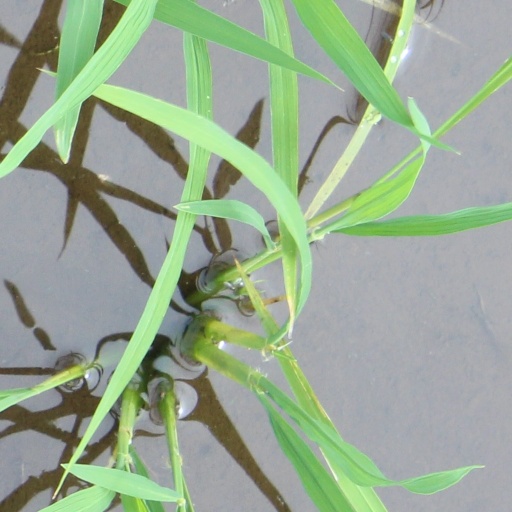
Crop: rice